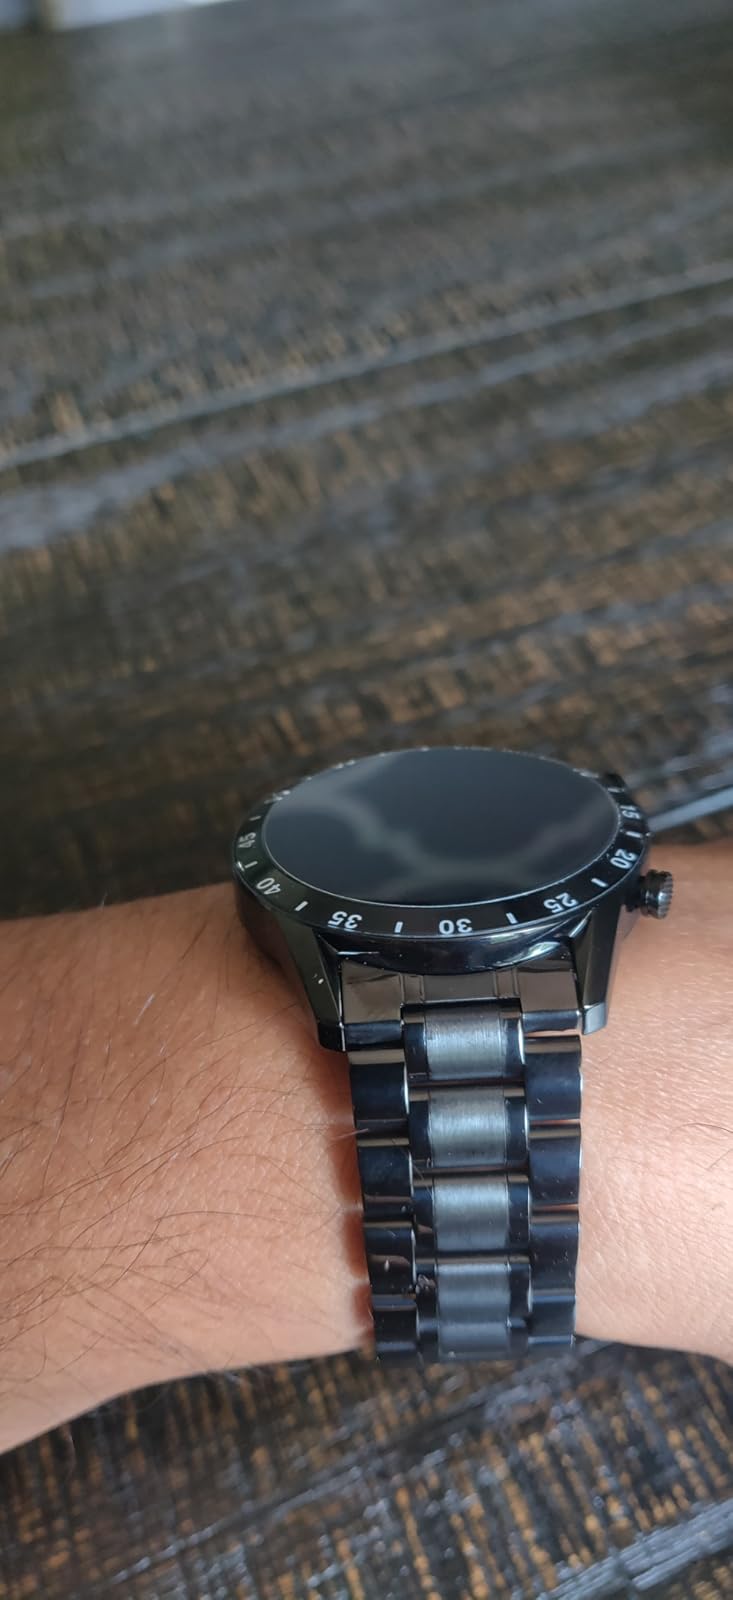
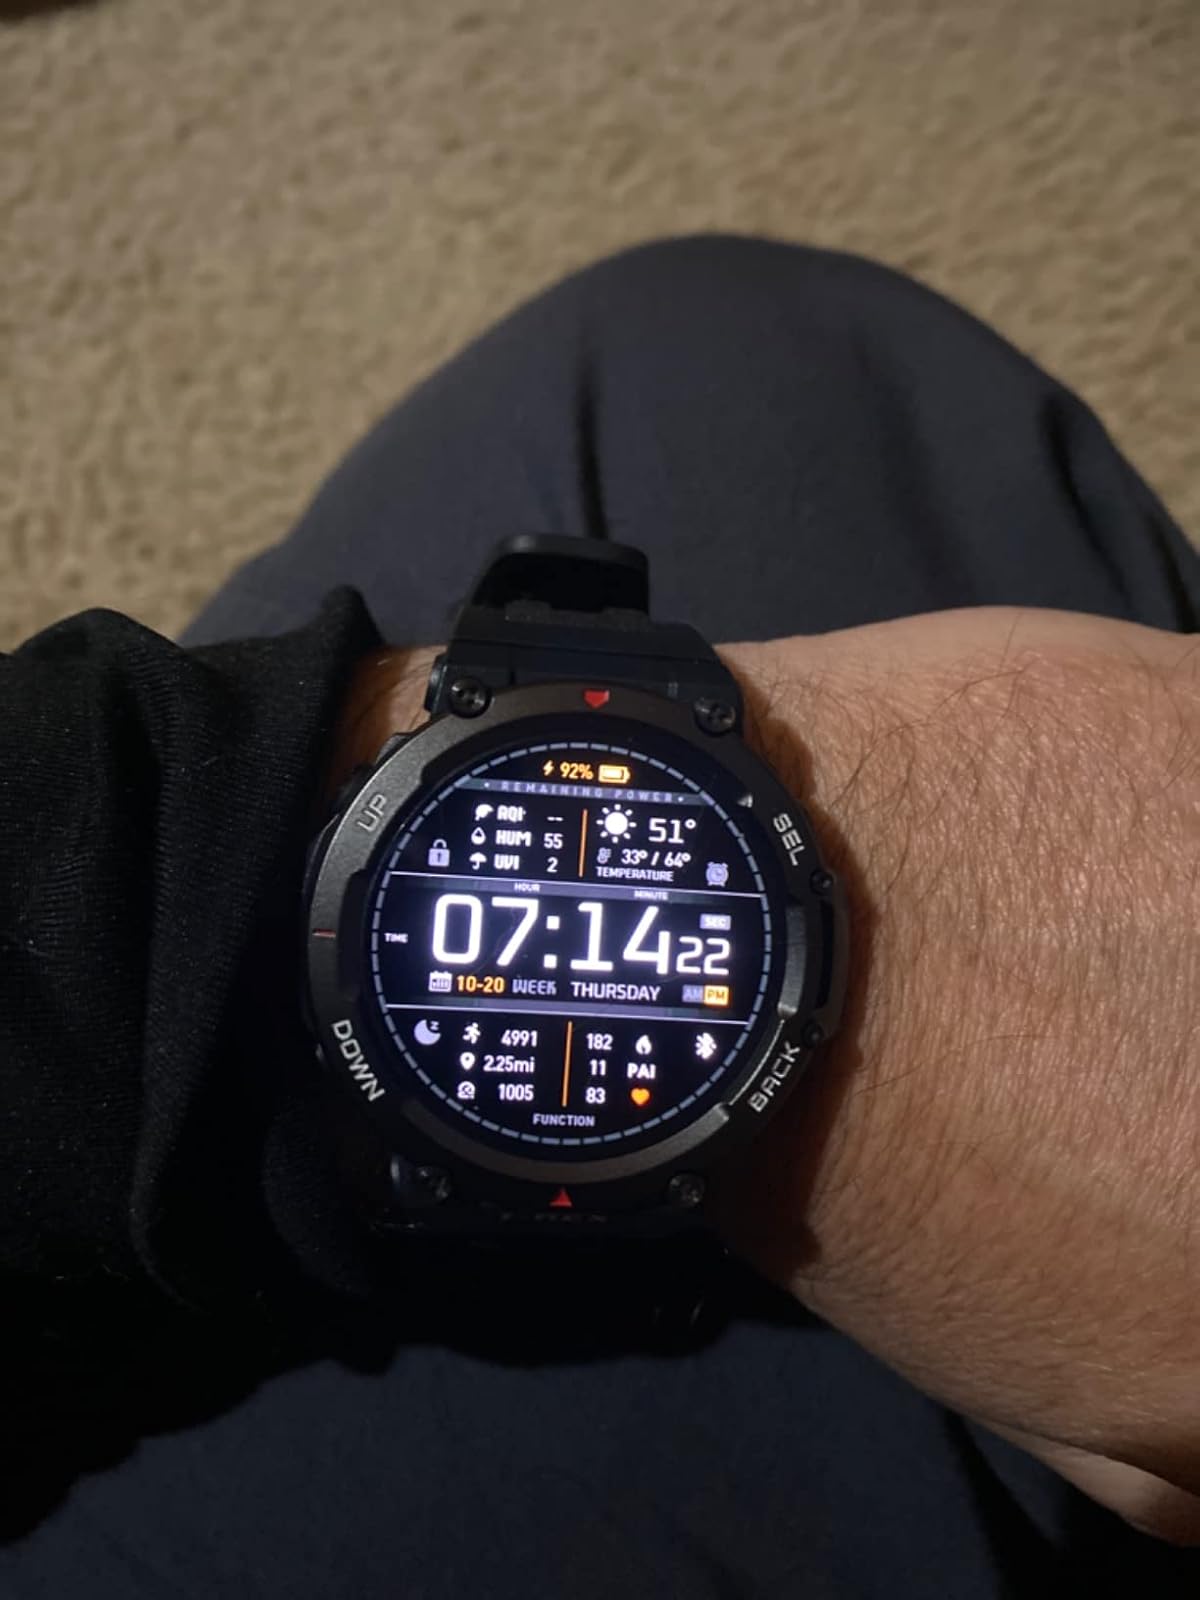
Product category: smartwatch
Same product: no